Fauna of Saskatchewan

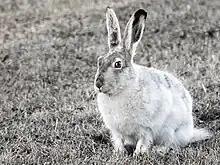
Jackrabbit

As well smaller mammals such as Keen's myotis ("Myotis keenii"), northern flying squirrel ("Glaucomys sabrinus"), fisher ("Martes pennanti"), ermine ("Mustela erminea"), North American river otter ("Lontra canadensis"), least chipmunk ("Tamius minimus") and short-tailed shrew ("Blarina brevicauda") are sighted along with snowshoe hares, and white-tailed deer in the Boreal Transition ecoregion. Carnivores which prey on these creatures such as lynx and wolves are also located in the area.